Hull–Scarborough line

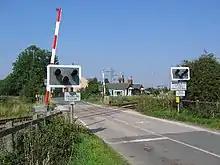
'Automatic half barrier' type level crossing at Beverley Parks, with former railway cottages (2005)

the only 'large' station design on the route. (See § Bridlington branch.)